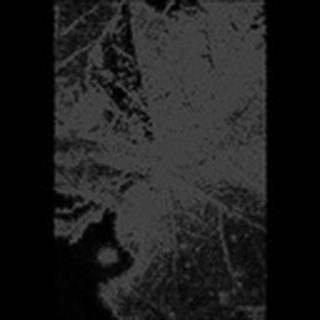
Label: cotton_aphids